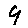
Label: 9